Sushi Roku

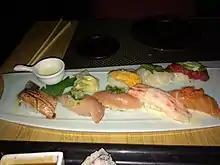
Sushi and sashimi at Sushi Roku in Las Vegas

Sushi Roku opened its first location in Santa Monica, California in 1997 and includes other locations in Pasadena, Newport Beach, and Scottsdale, Arizona. It opened a Las Vegas, Nevada location in 2004. It opened a location in Manhattan Beach in 2022.